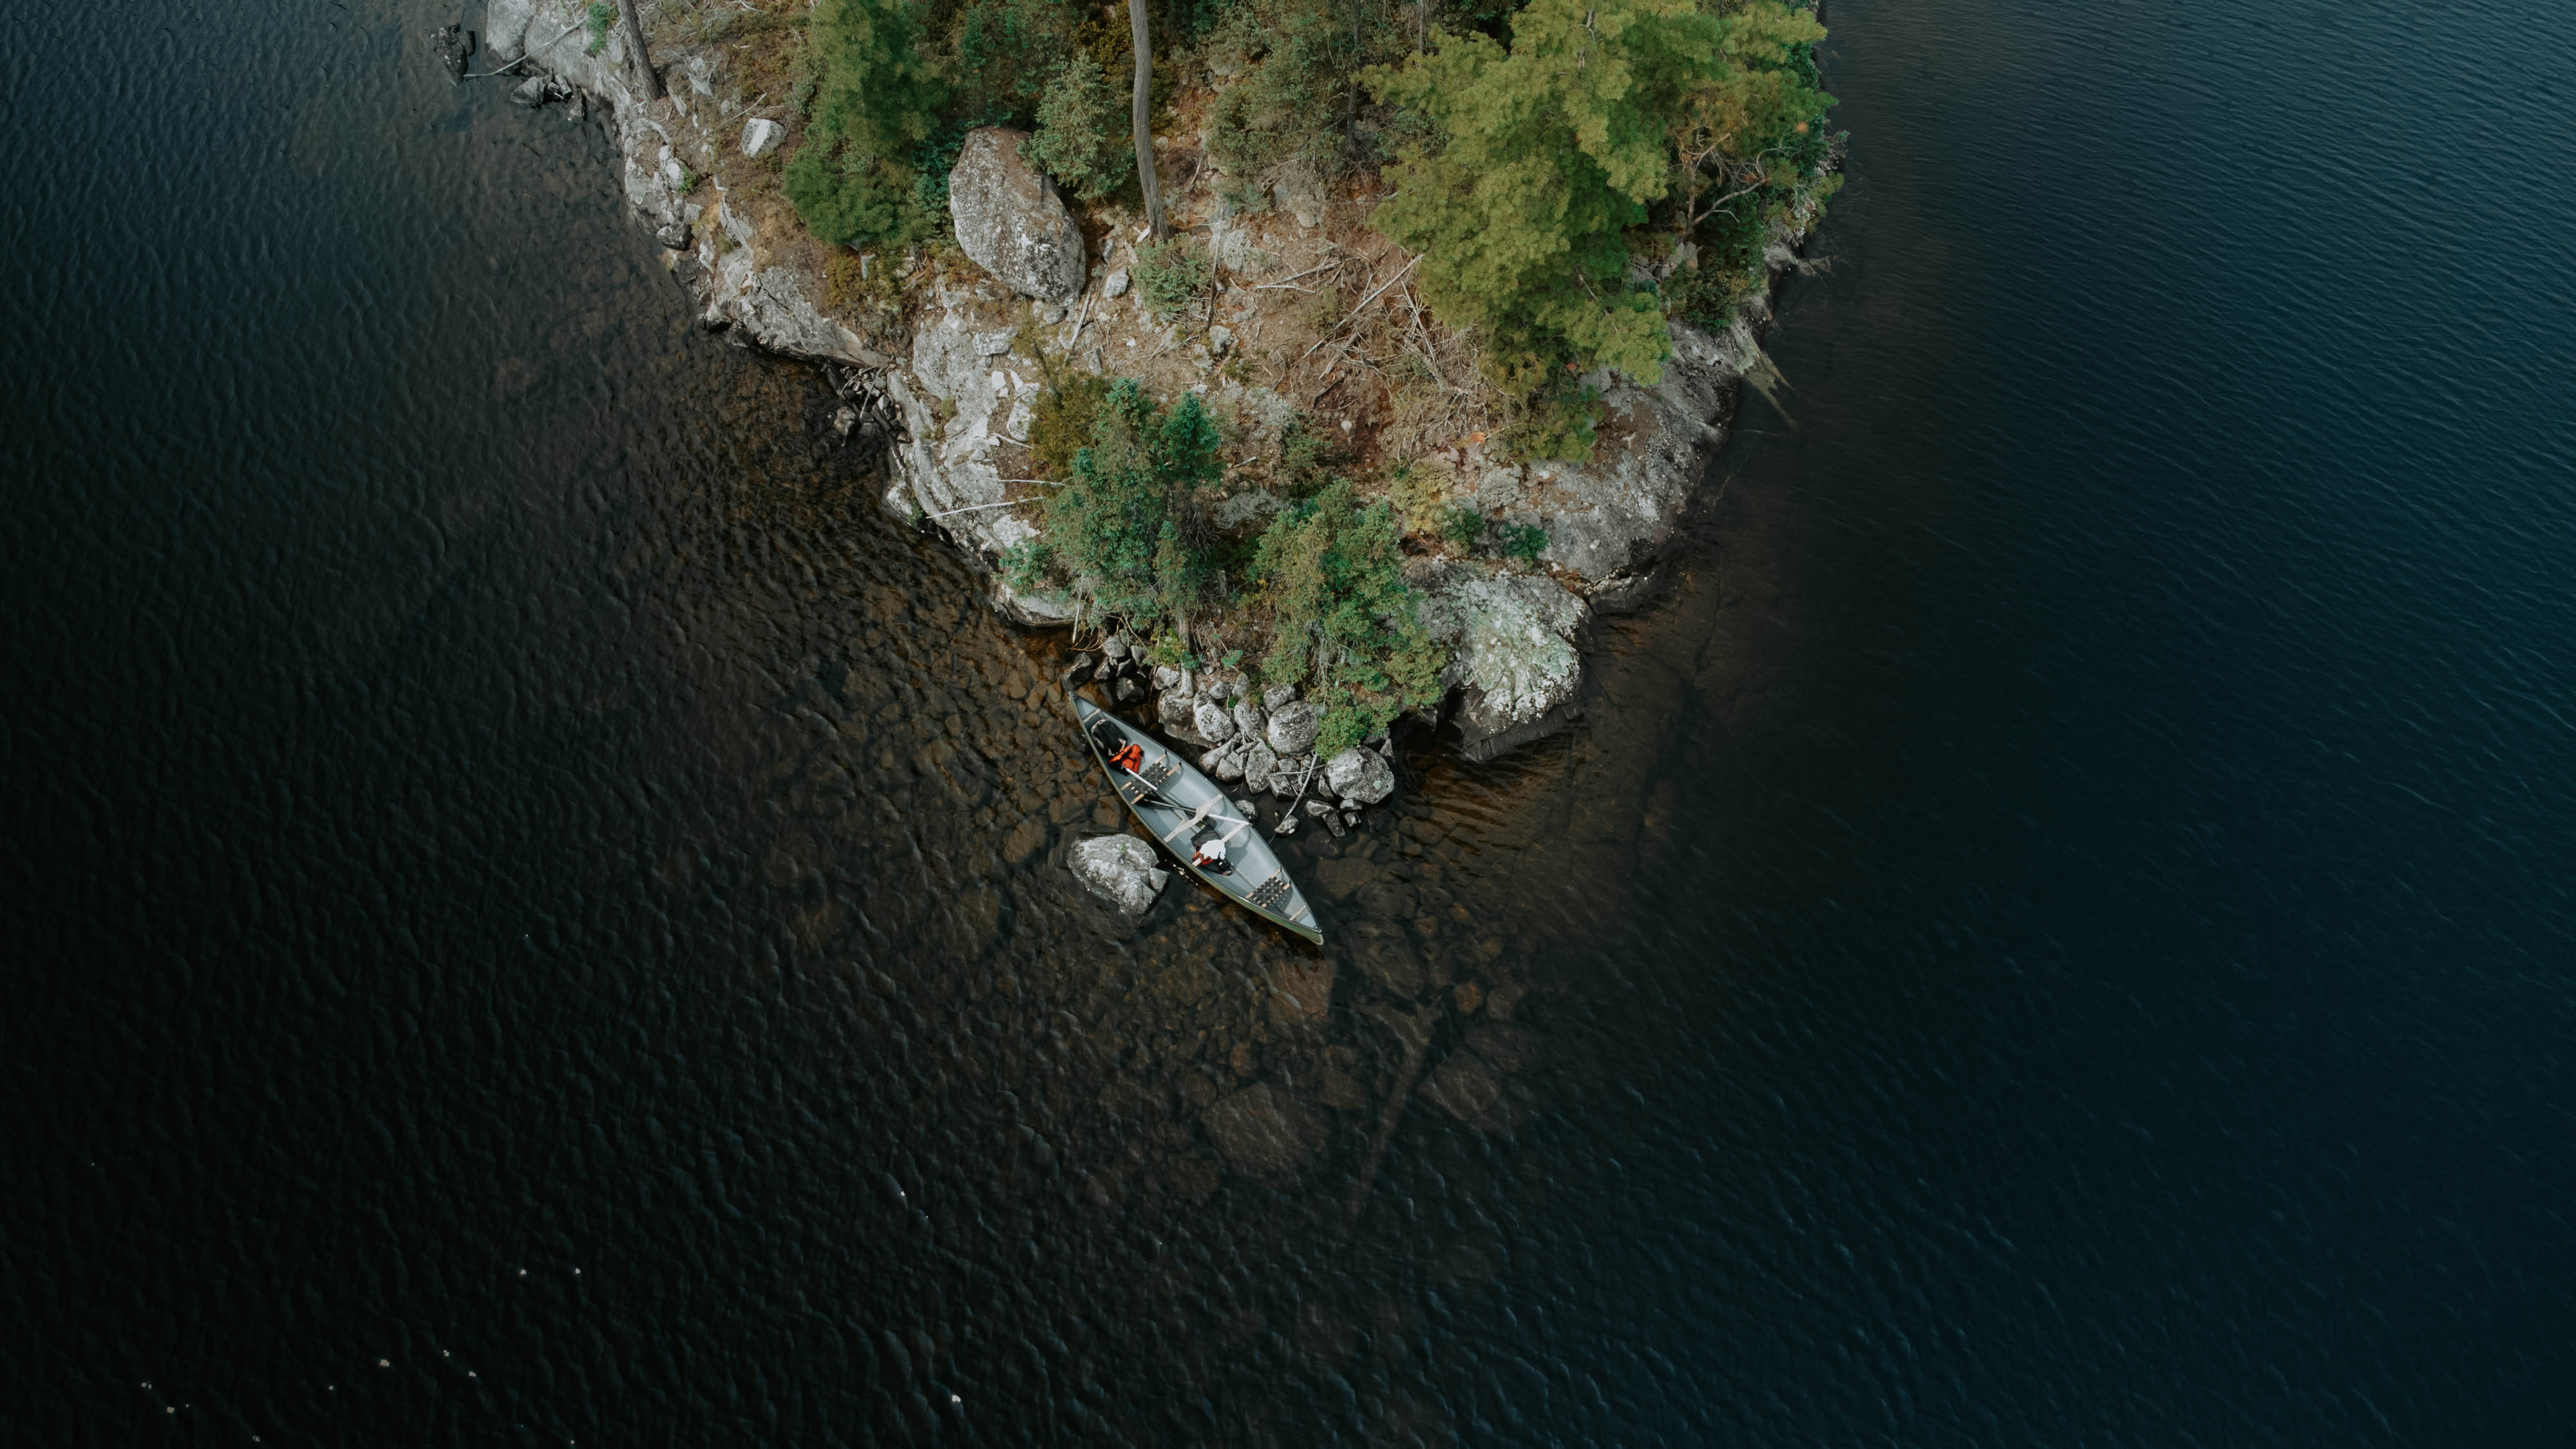
water, water resources, boat, lake, body of water, watercourse, watercraft, landscape, waterway, plant, ship, bird's eye view, island, river island, urban design, channel, vehicle, beach, fluvial landforms of streams, cape, coast, reservoir, peninsula, sound, aerial photography, reflection, ocean, water transportation, inlet, estuary, spit, natural landscape, sea